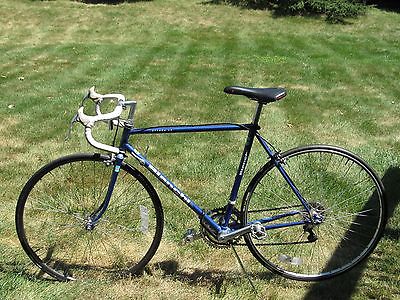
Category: bicycle